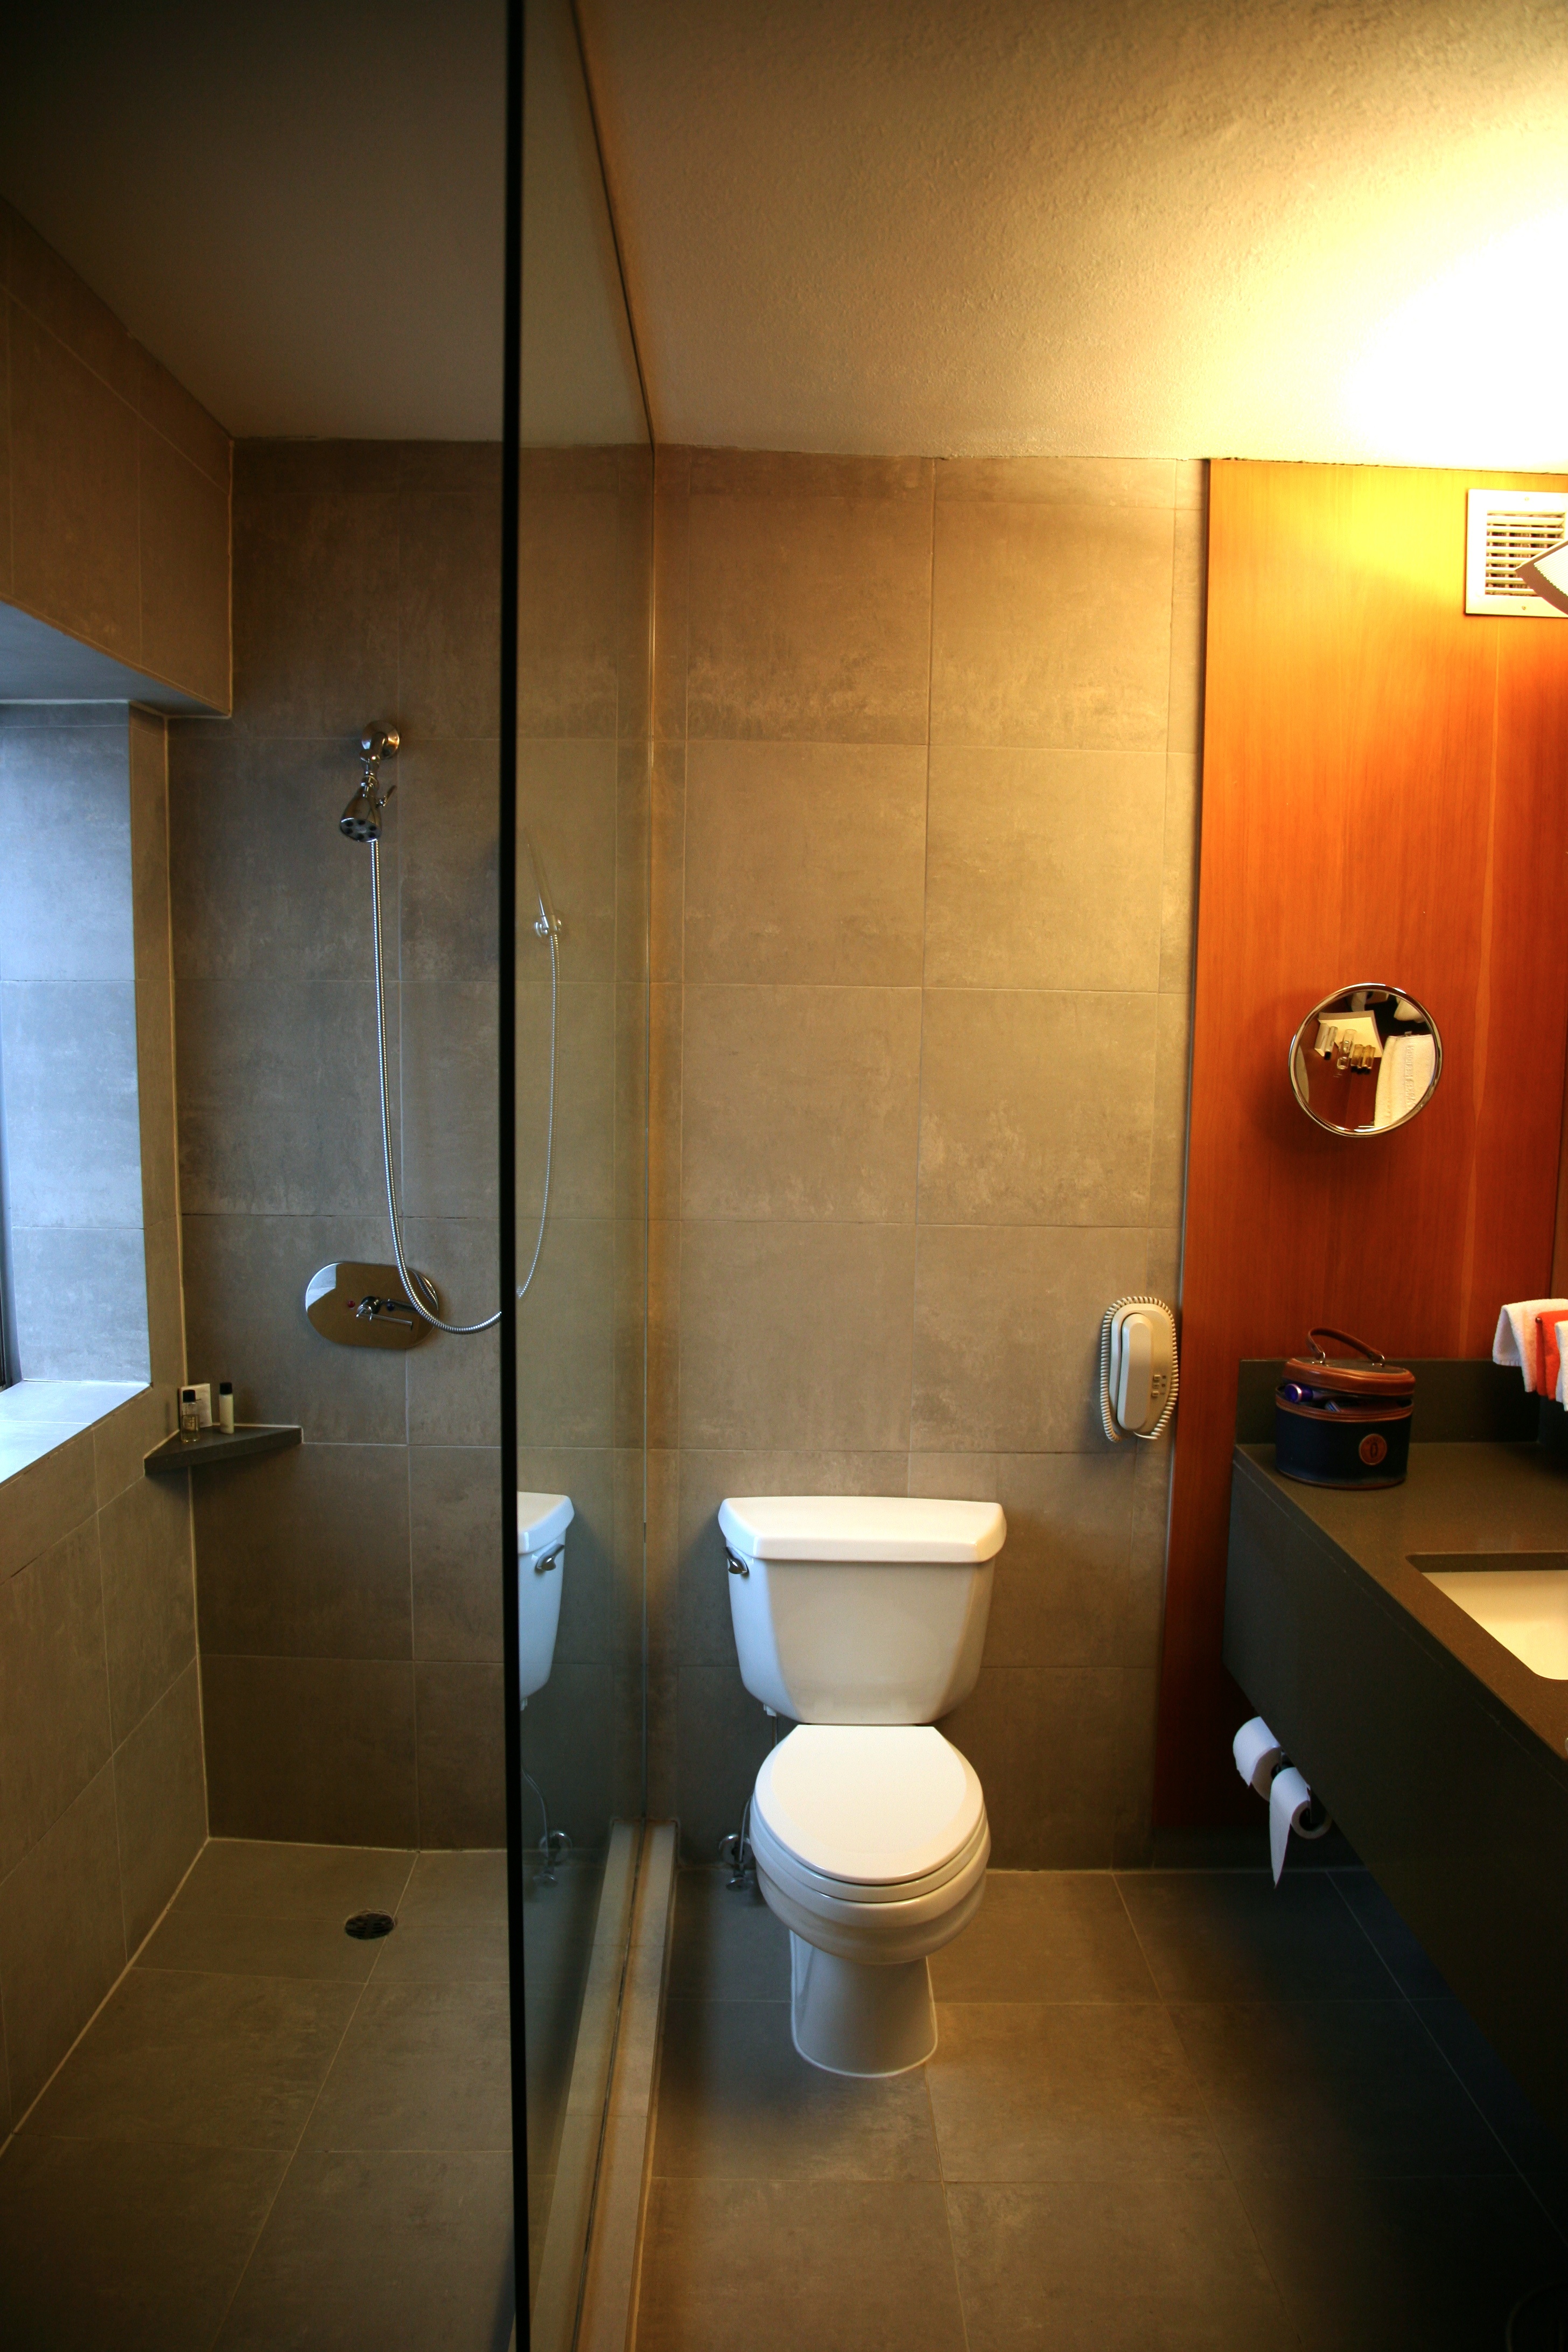
house, floor, nyc, property, room, apartment, interior design, bathroom, newyork, design, hotel, newyorkcity, ny, suite, midtownwest, parkermeridien, parkermeridienhotel, plumbing fixture